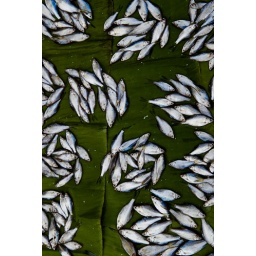
laid out on the ground in a morning fish market in Laos.